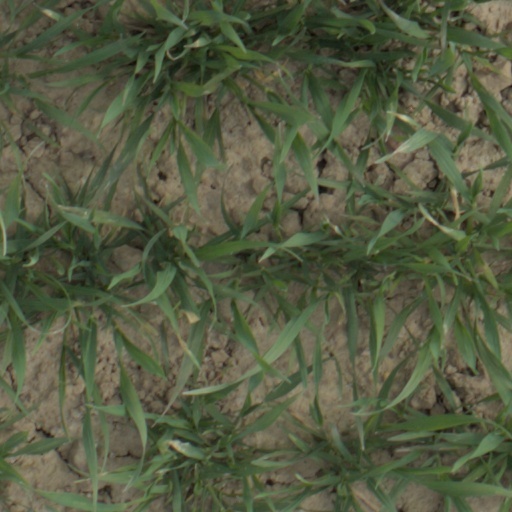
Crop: wheat